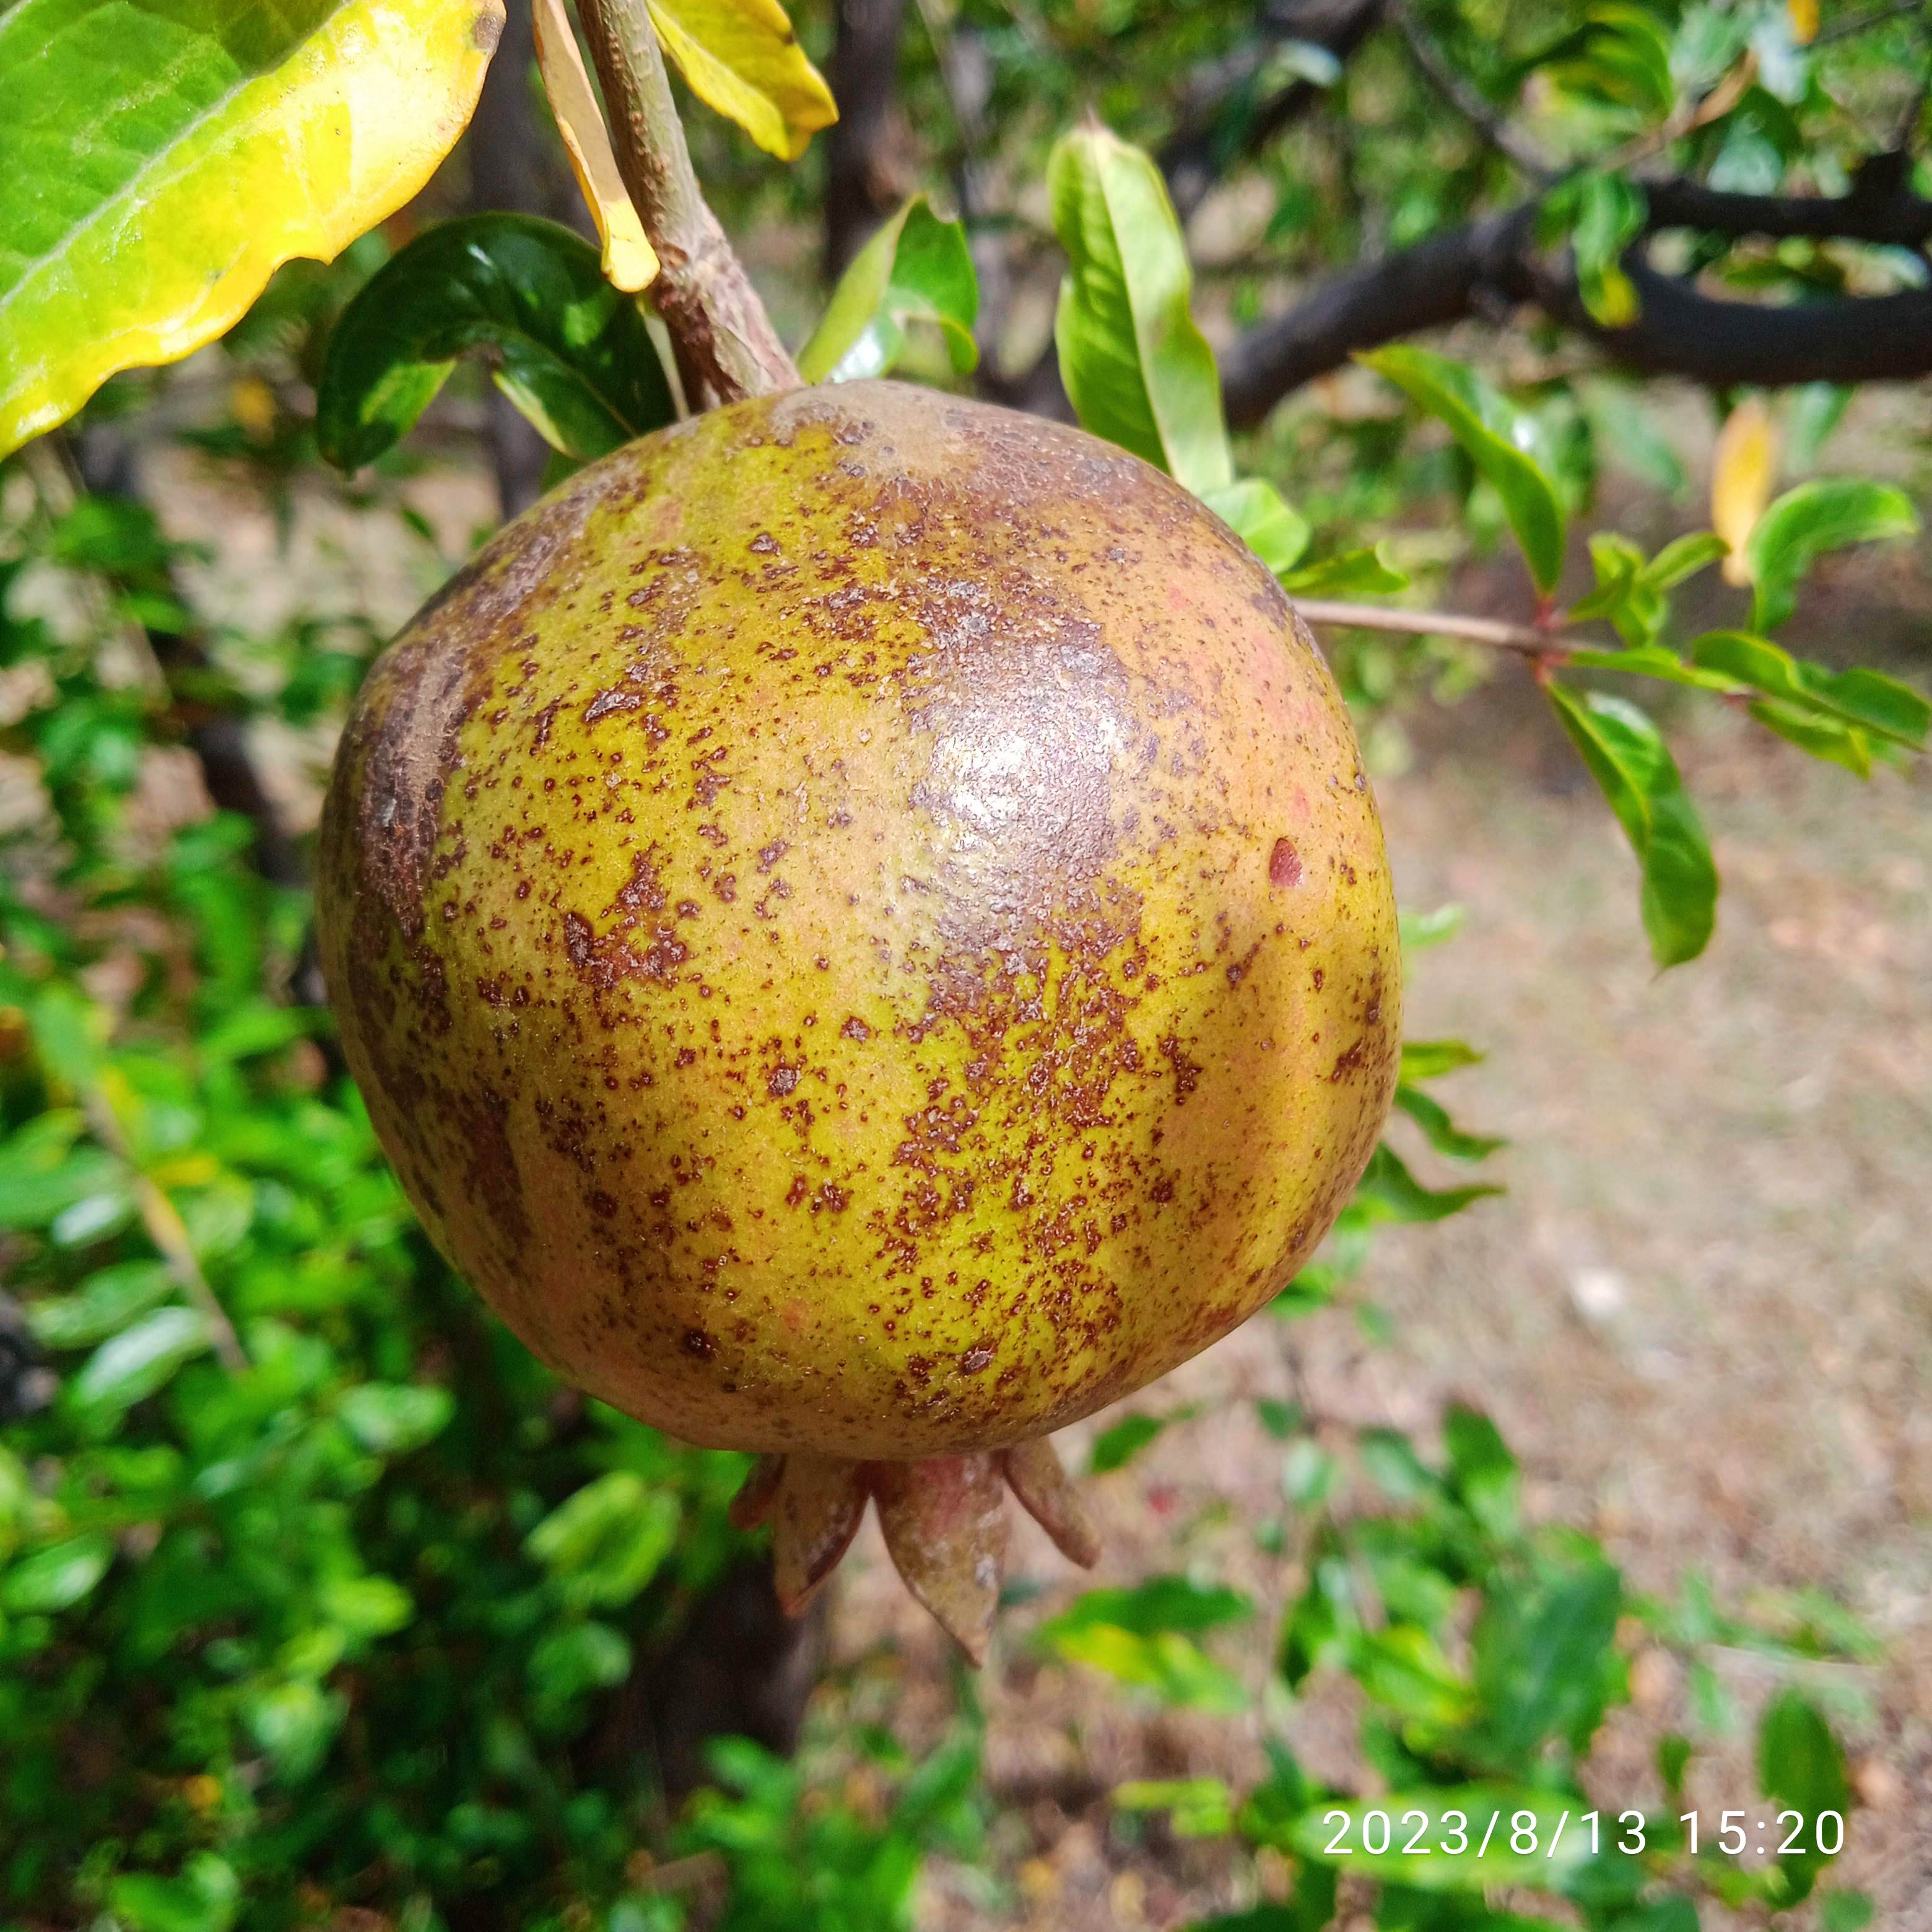
Label: Cercospora